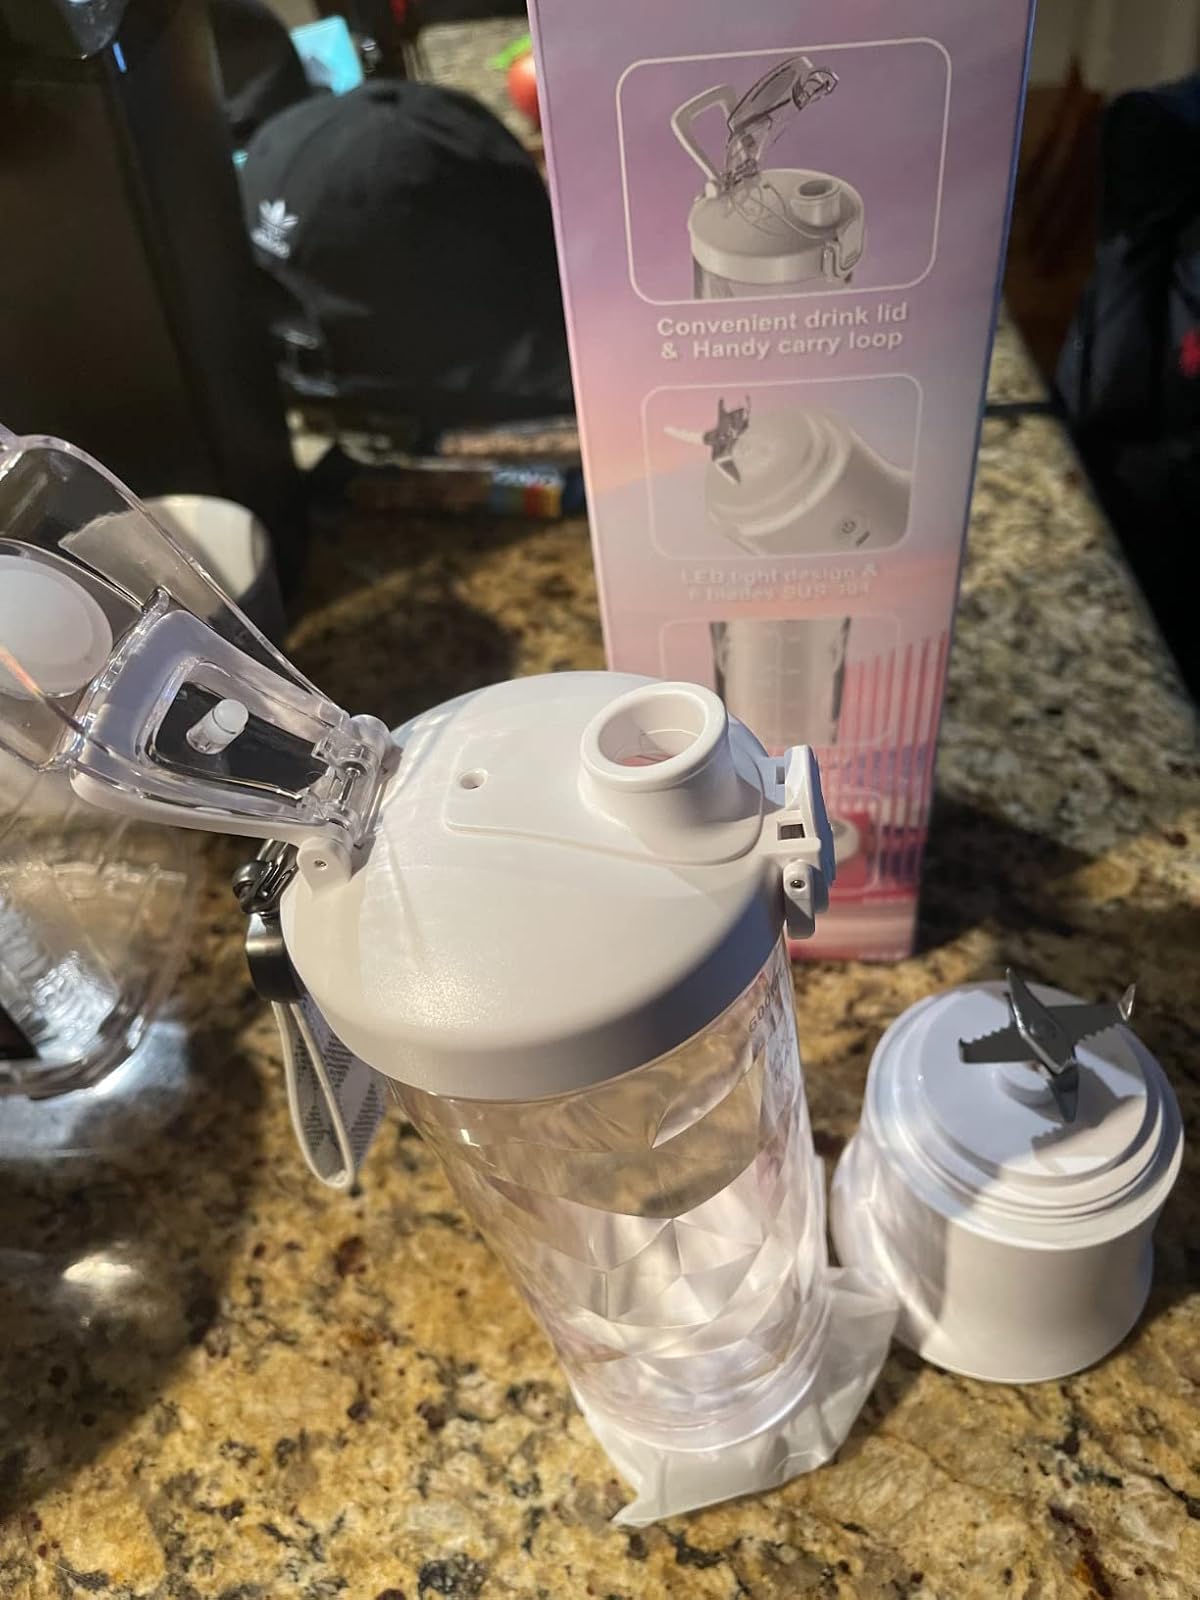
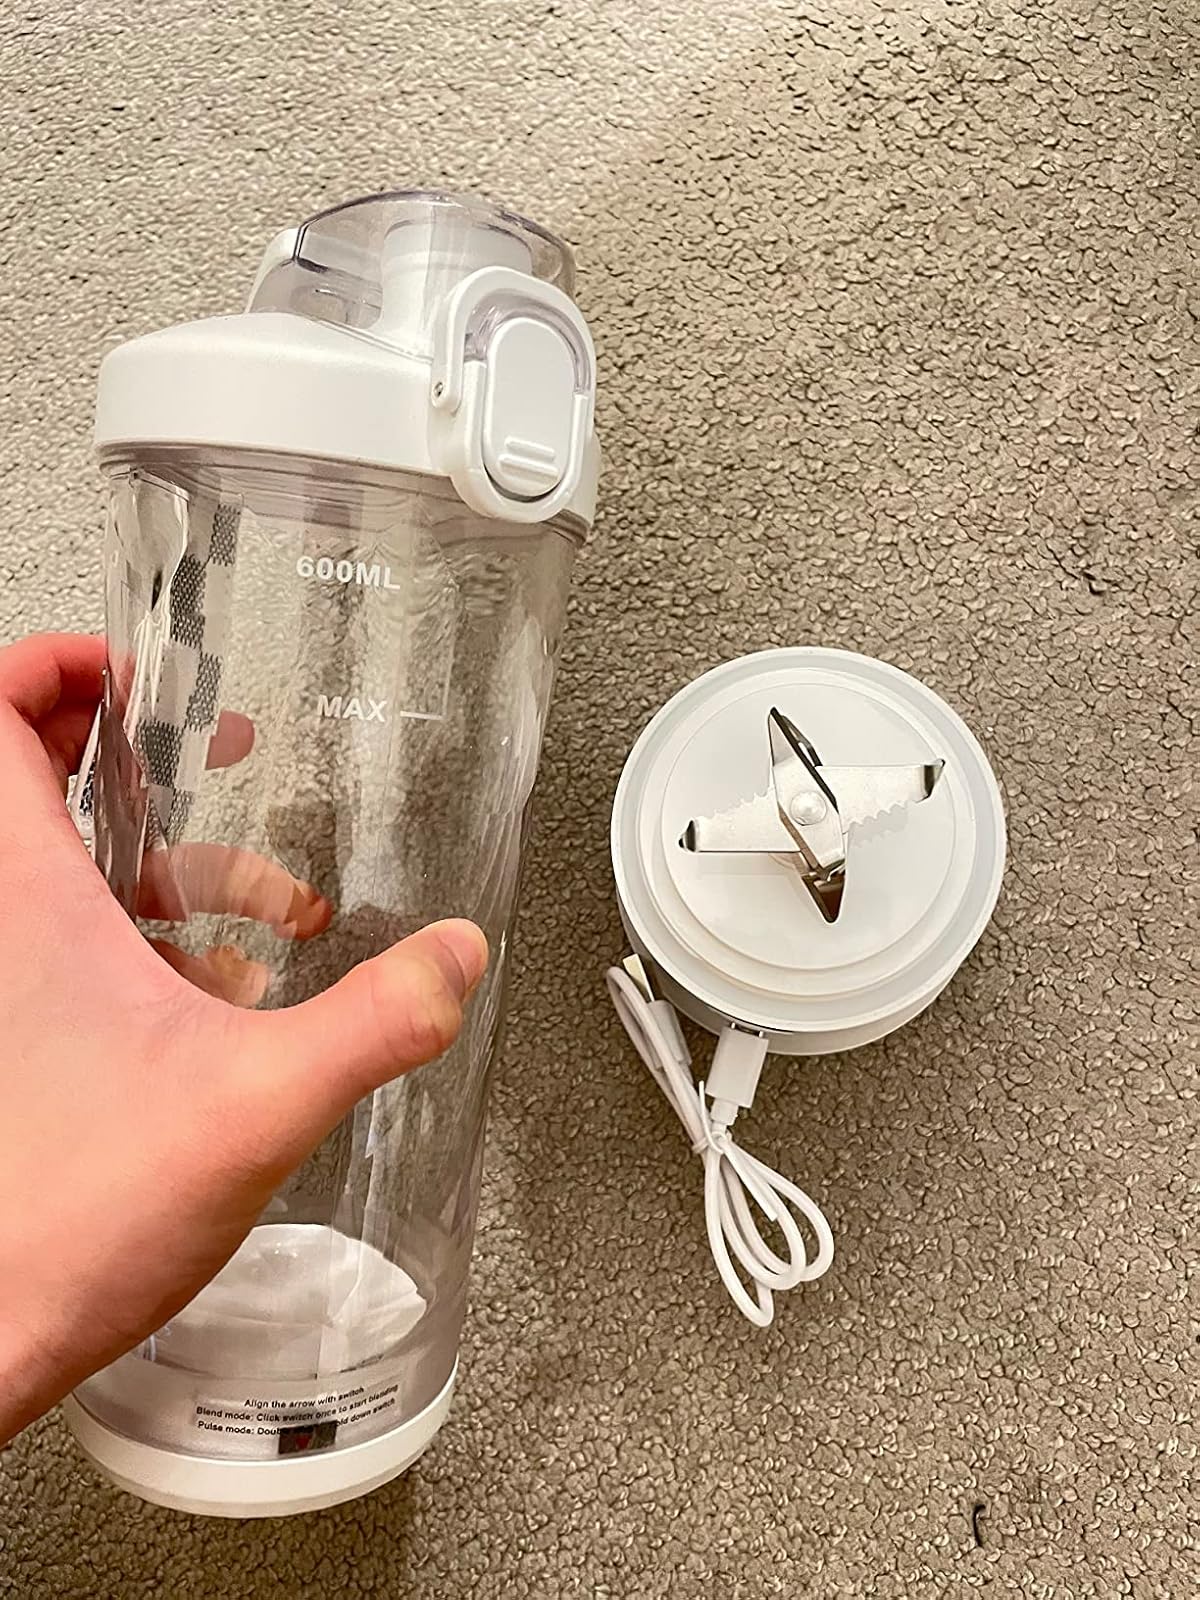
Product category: items_blender
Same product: yes